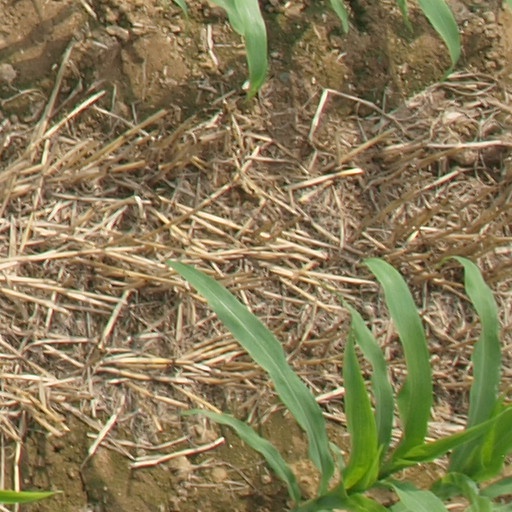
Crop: maize; corn